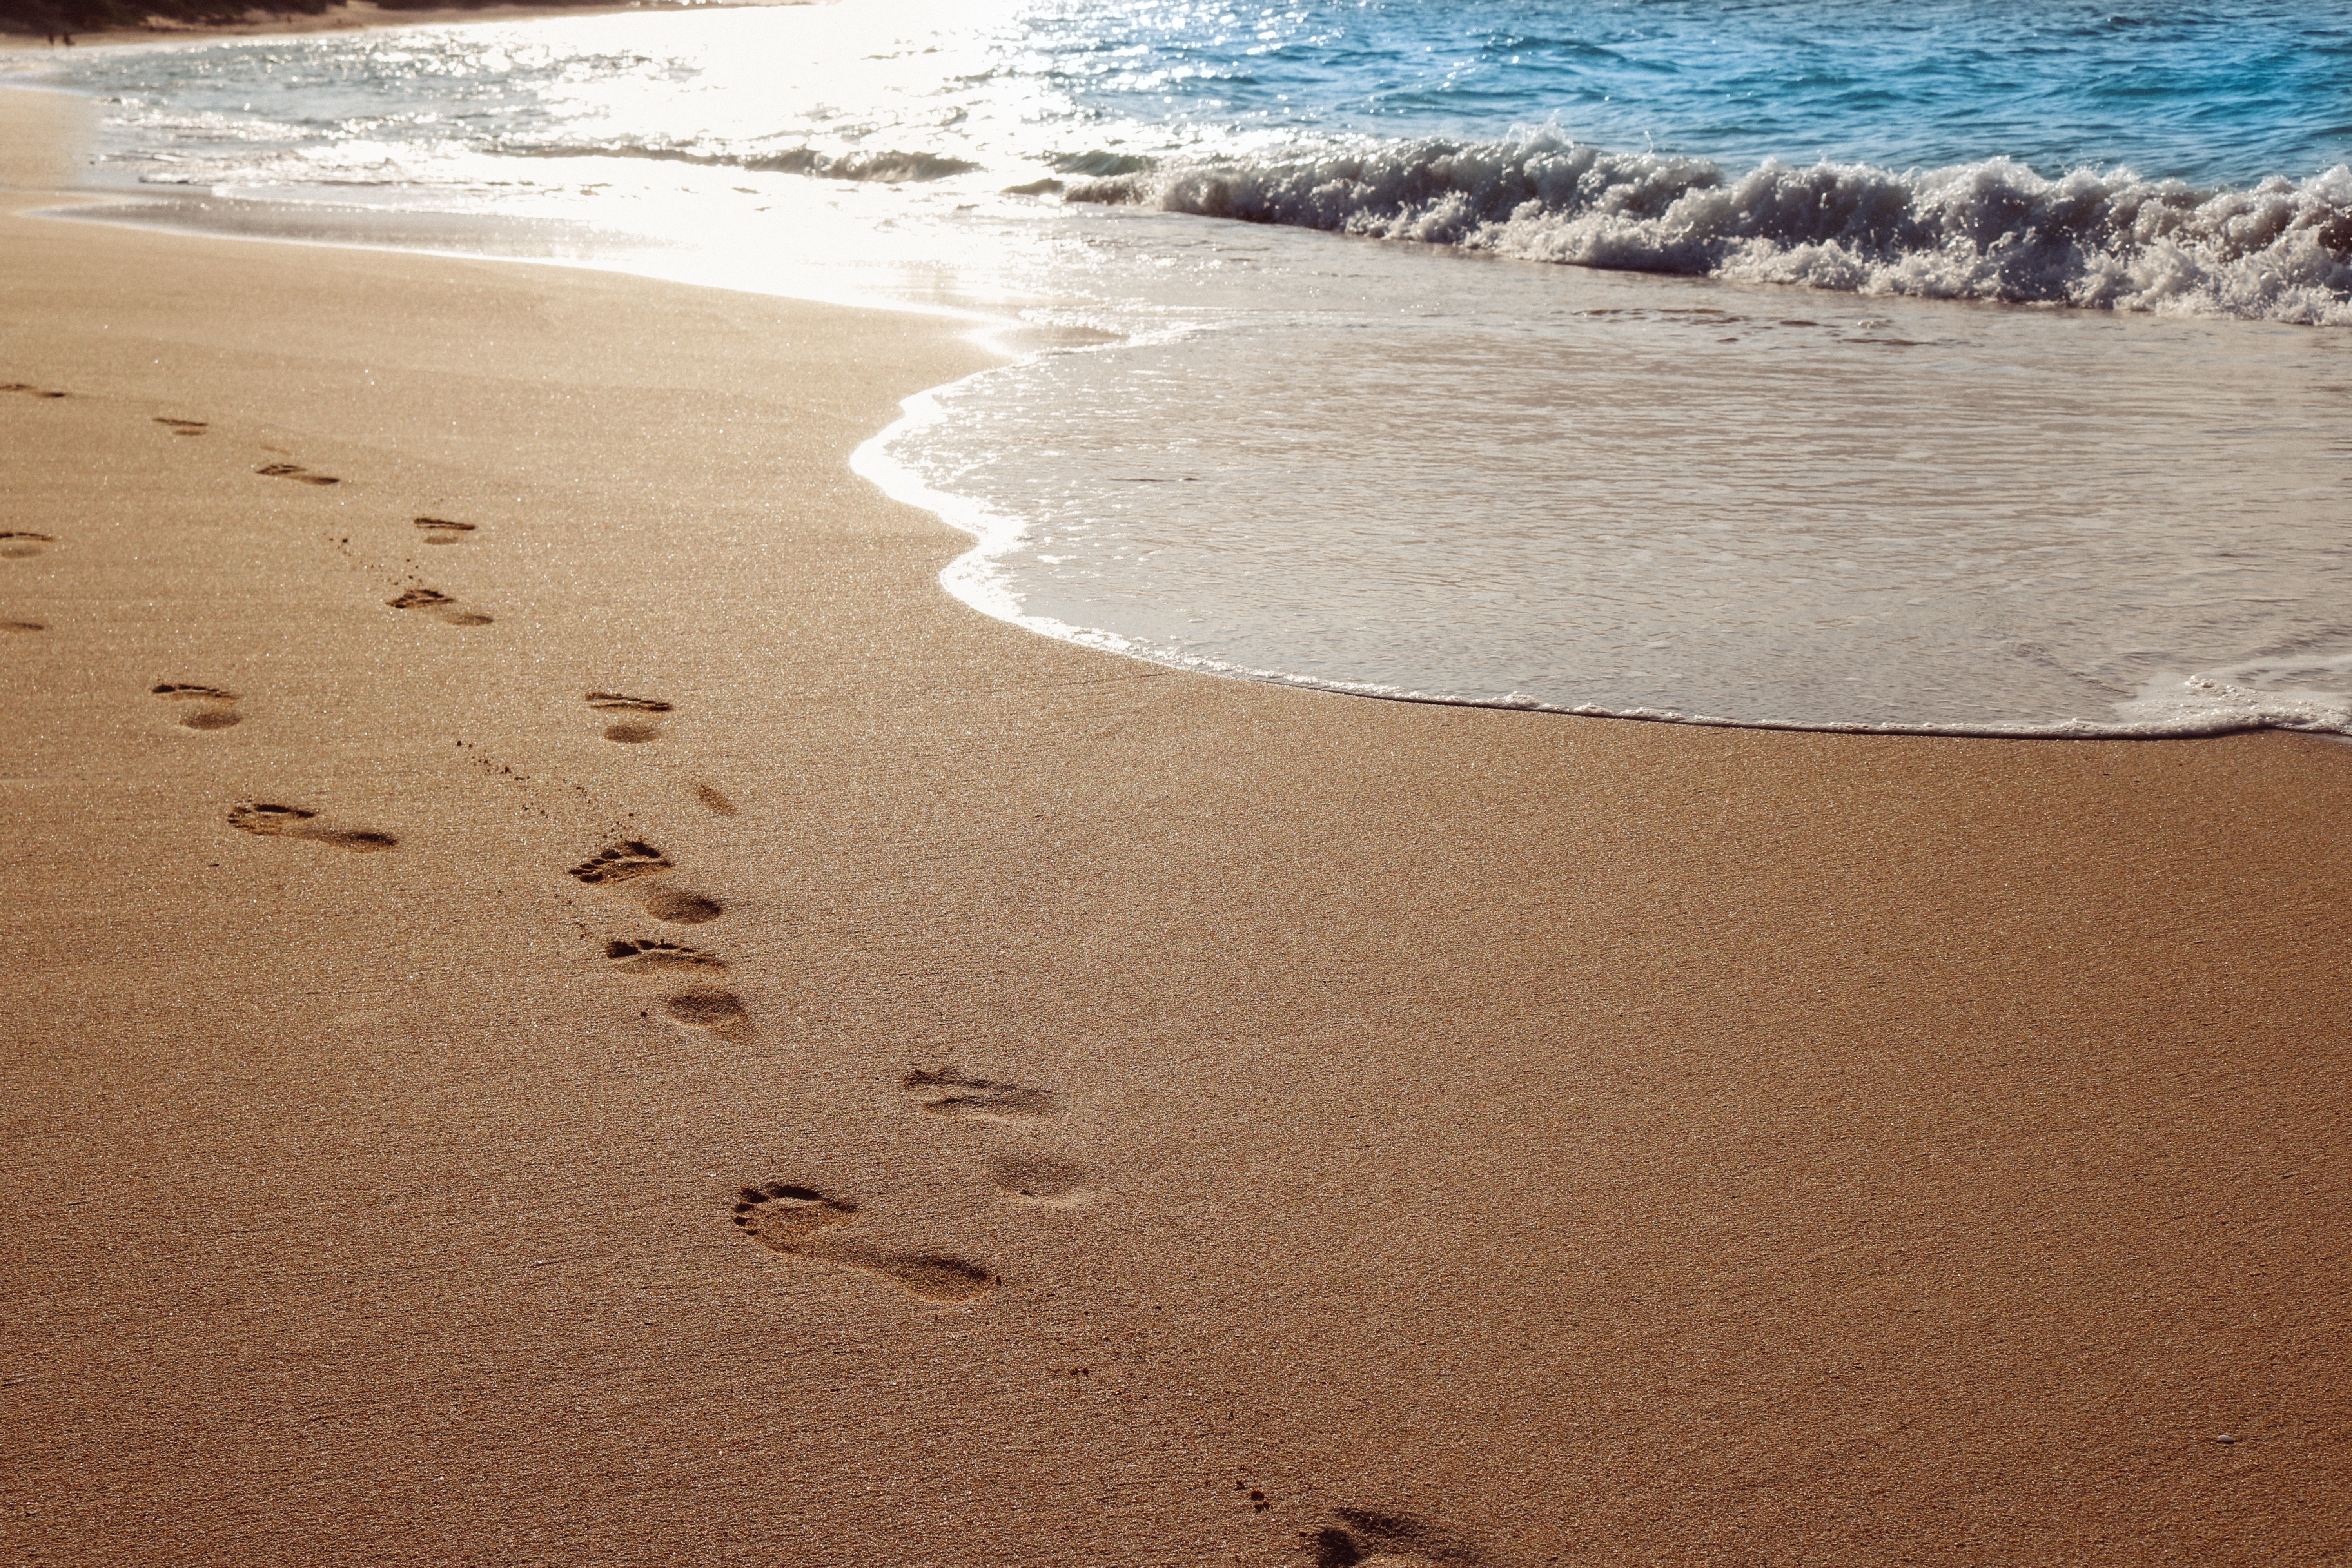
beach, landscape, sea, coast, water, nature, outdoor, sand, ocean, horizon, sky, sun, white, sunlight, shore, wave, footprint, summer, vacation, travel, relax, paradise, tropical, blue, hawaii, material, body of water, footprints, sunny, resort, hot, maui, beach sand, mudflat, wind wave